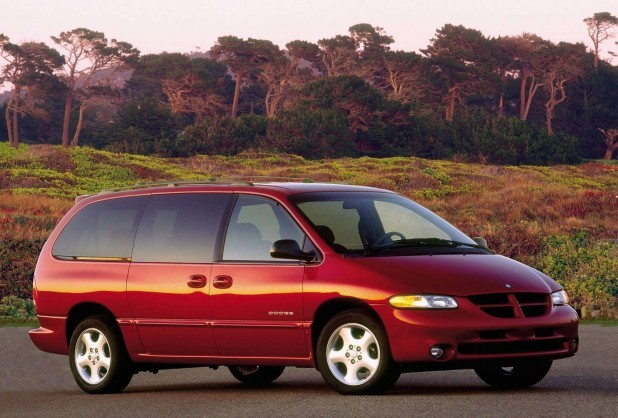
Car model: 1997 Dodge Caravan Minivan